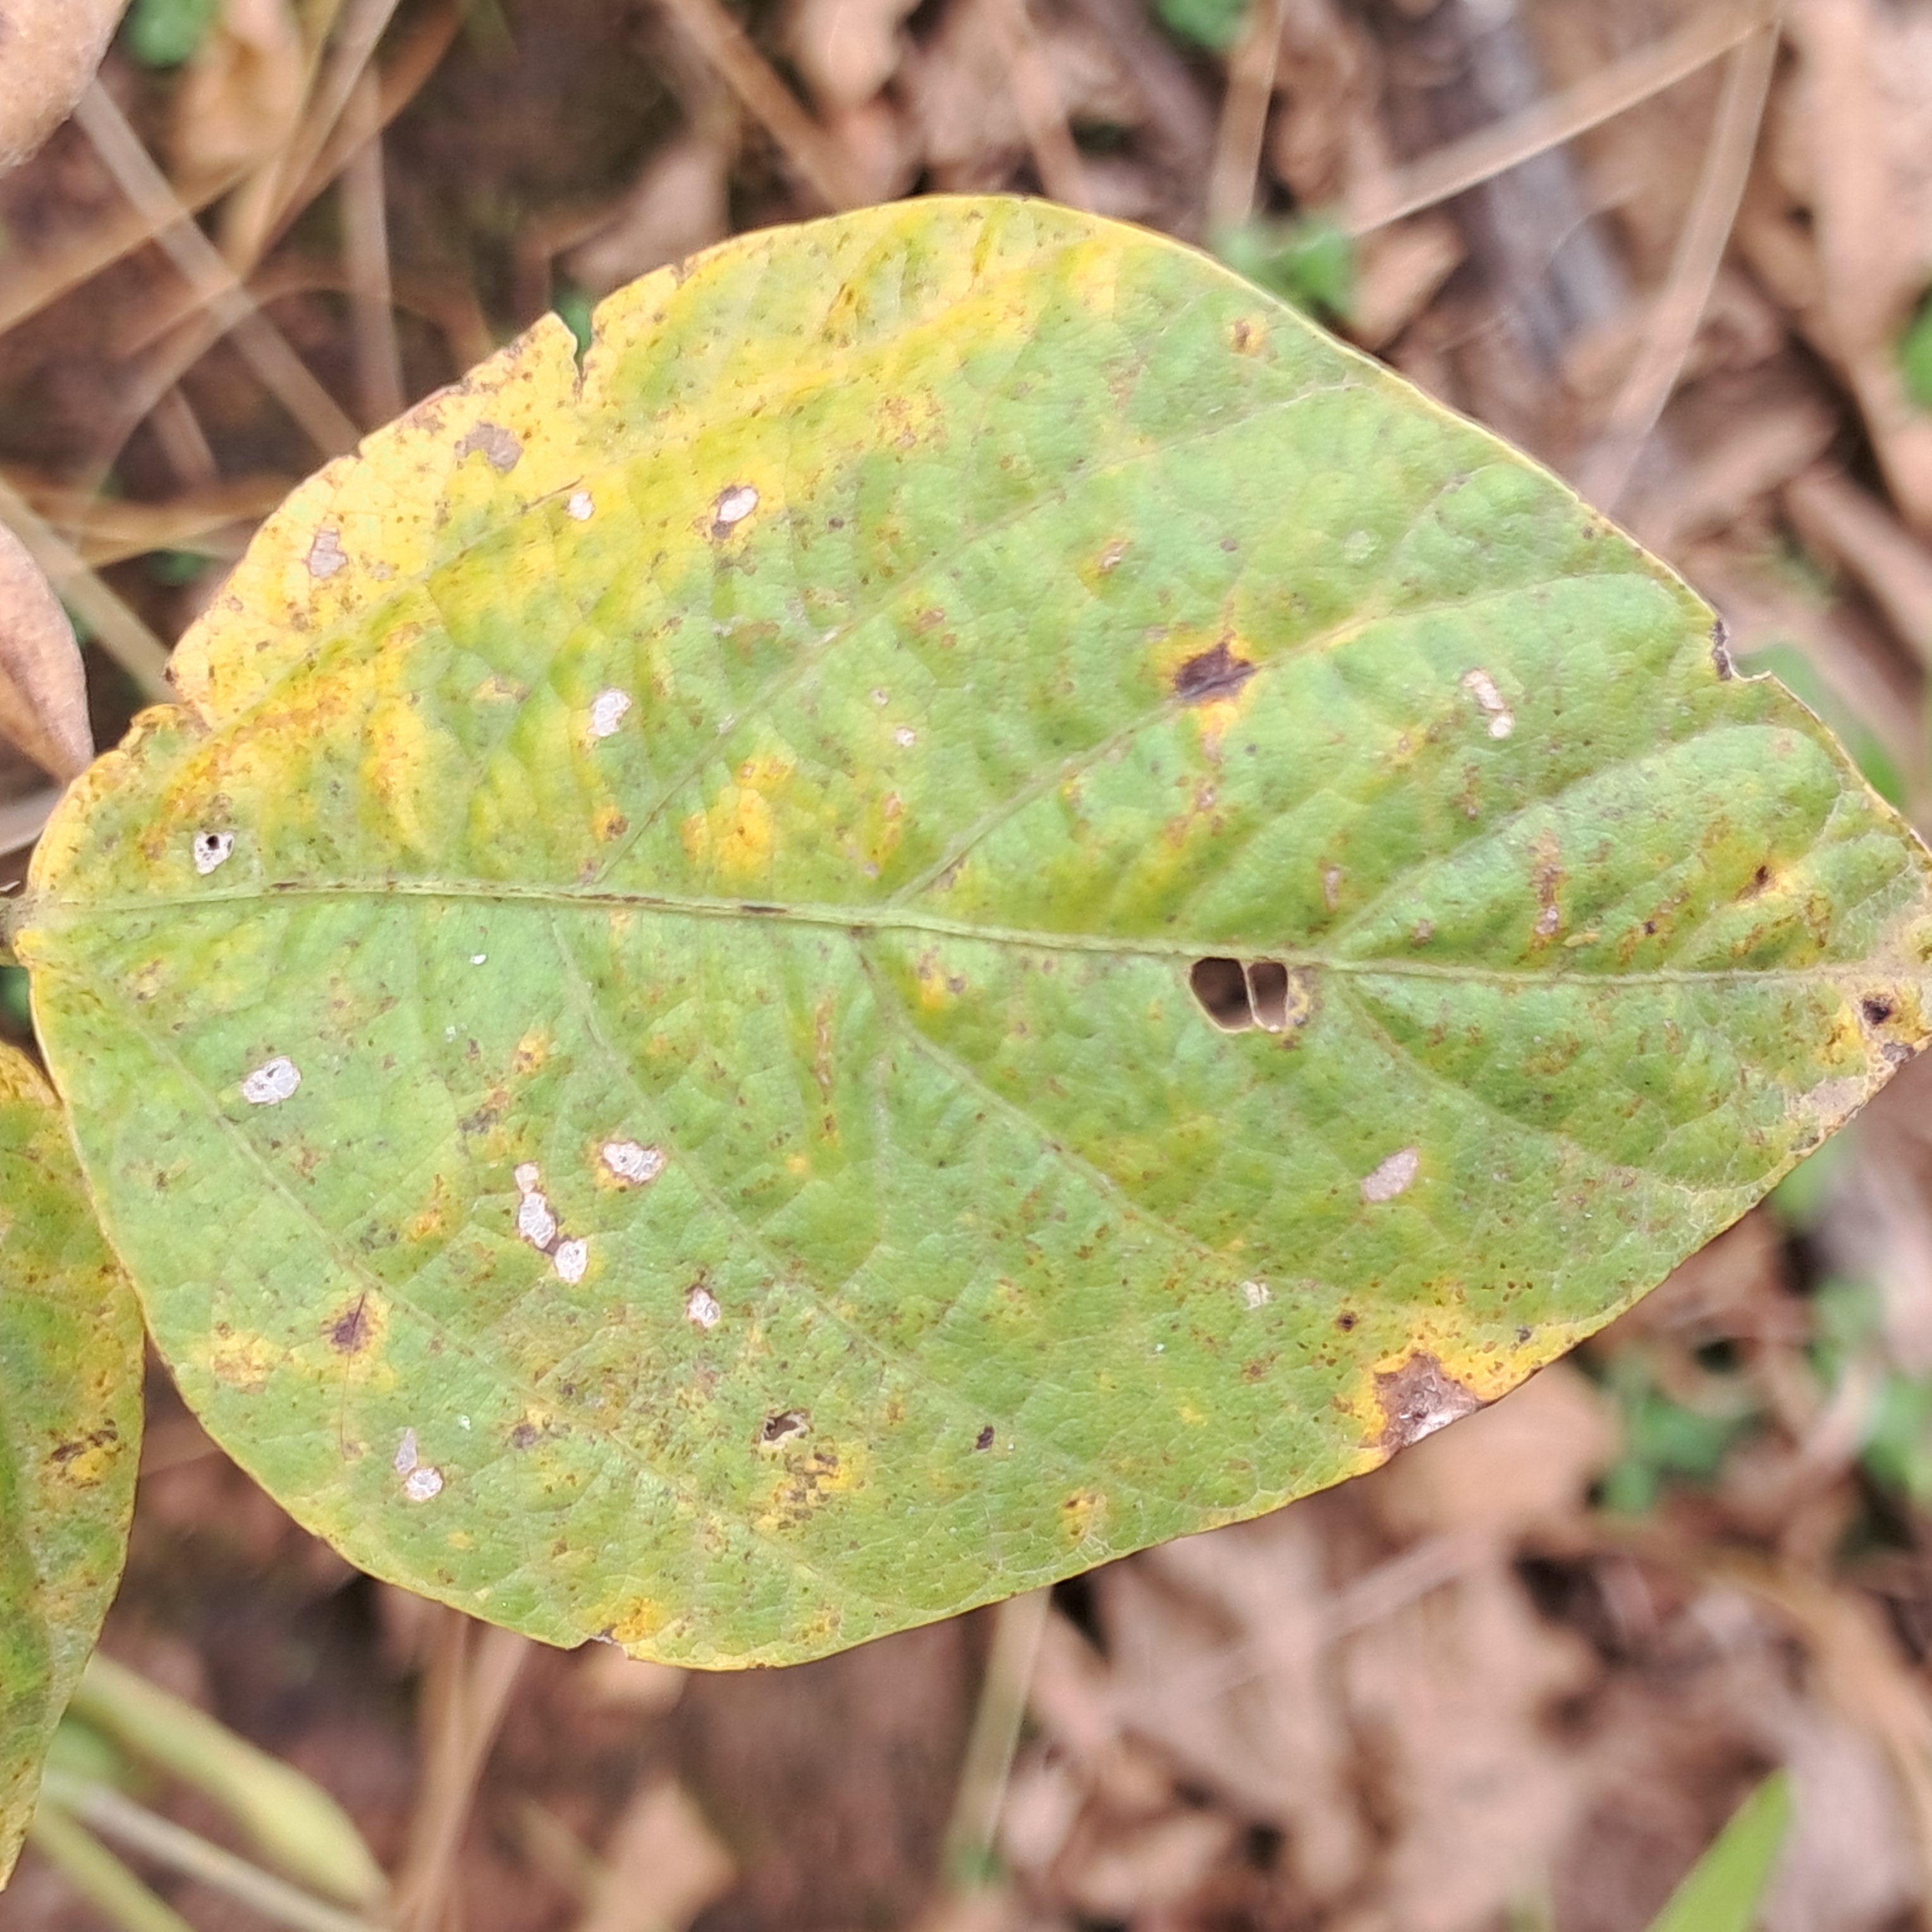
Label: Spectoria_Brown_Spot